Tantura massacre

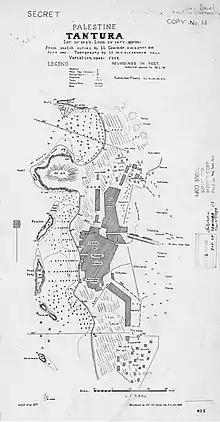
Detailed map of Tantura in 1942.

Tantura was a Palestinian village within the territory assigned to a Jewish state in the 1947 United Nations Partition Plan for Palestine. It had a population of 1,500. As part of Plan Dalet, formulated in March 1948, ahead of the 14 May 1948 Israeli Declaration of Independence, the Haganah assigned the Alexandroni Brigade for the "occupation of al-Tantura and al-Furaydis". Of the brigade's four battalions, the 33rd was assigned to Tantura.